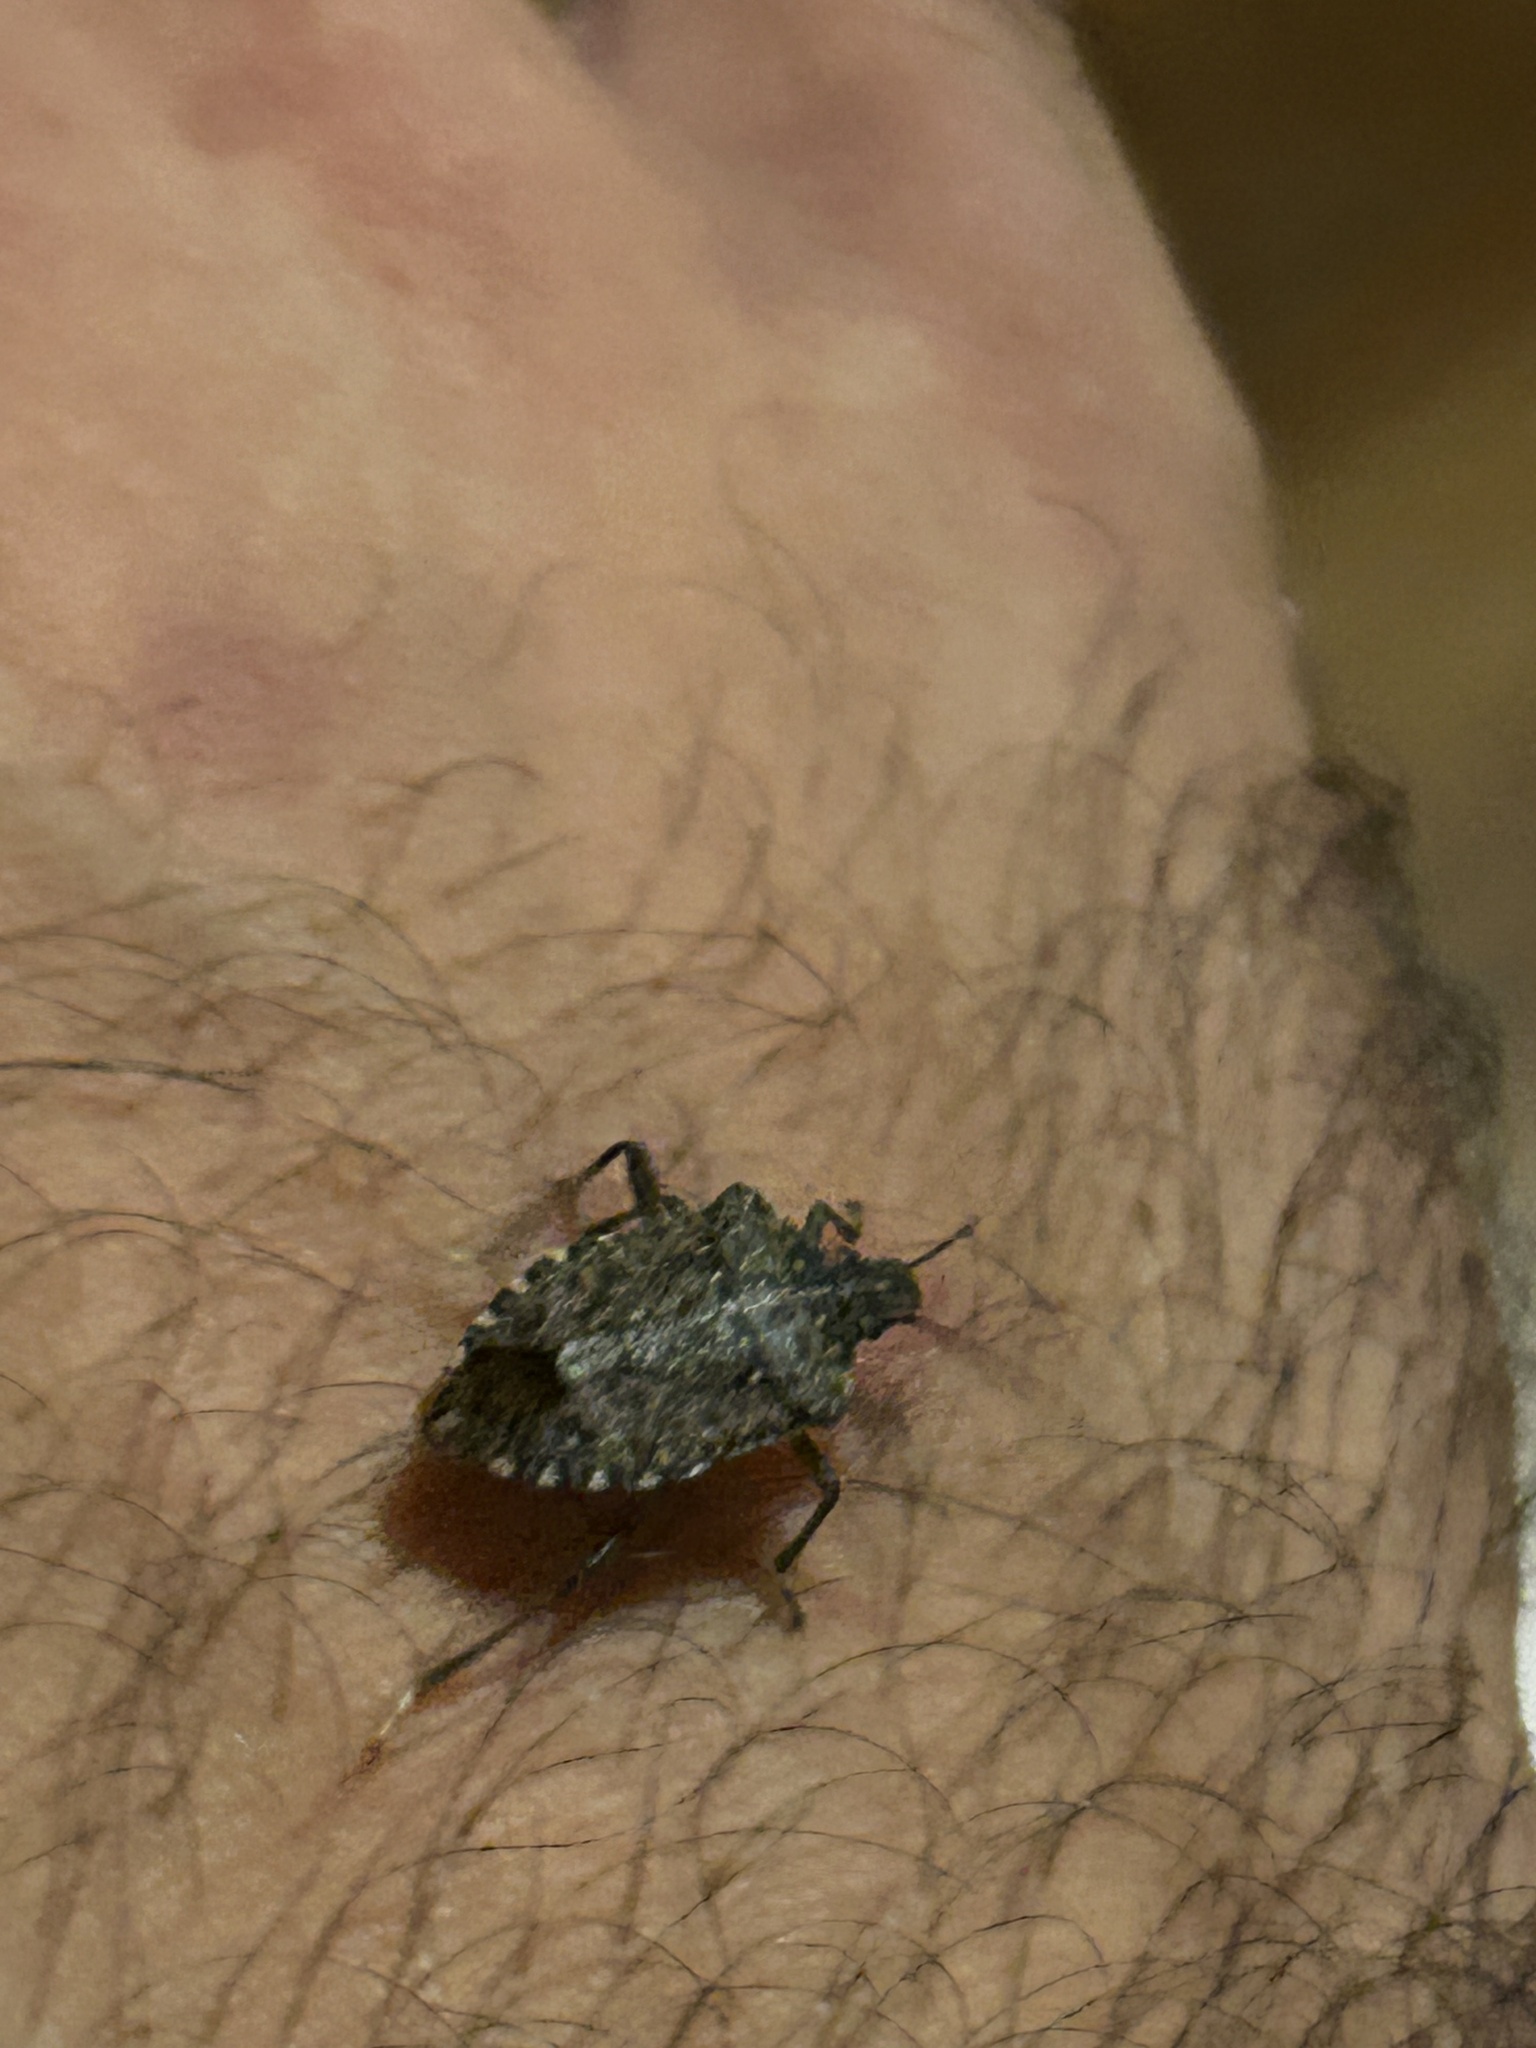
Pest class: stink_bug